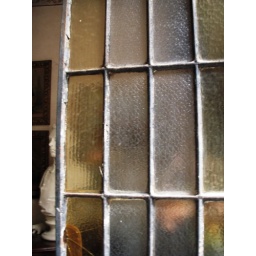
Old glass door in the house